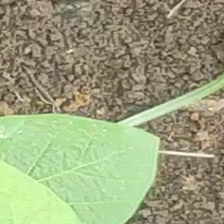
Weed species: Lavhala_(Cyperus_Rotundus)